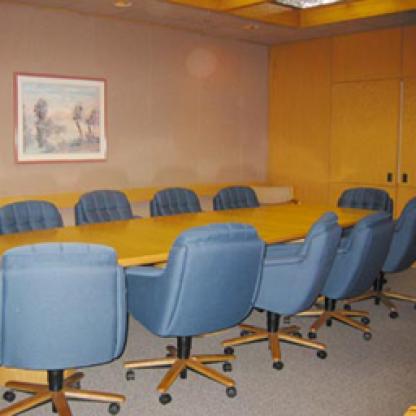
Scene: Indoor